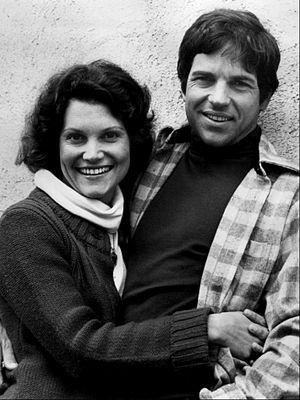
Tony Bill est un acteur, réalisateur et producteur américain né le 23 août 1940 à San Diego, Californie.
Frances Lee McCain est une actrice américaine née le 28 juillet 1944 à York, Pennsylvanie.